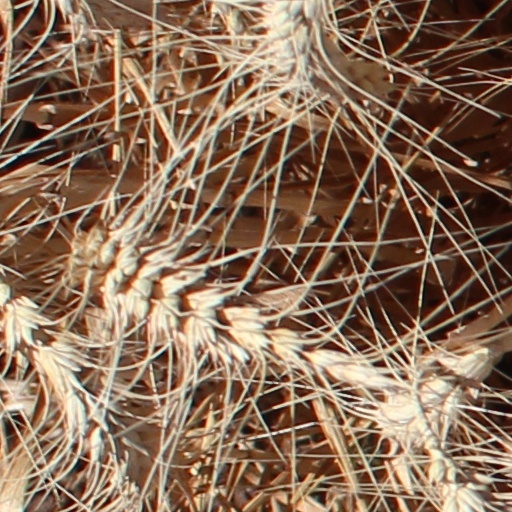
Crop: wheat